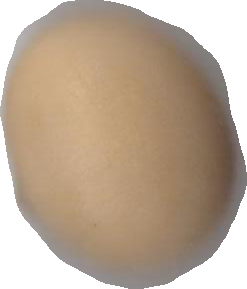
Variety: Grobogan